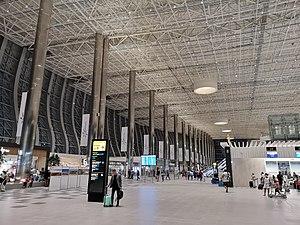
"L'aéroport international de Simferopol en ukrainien : Міжнародний аеропорт « Сімферополь », en russe : Международный аэропорт ""Симферополь"", en tatar de Crimée : Aqmescit Halqara Ava Limanı. Cet aéroport (code AITA : SIP • code OACI : UKFF • Code aéronautique de l'espace russophone : russe : СИП) est situé à Simferopol et desservant Simferopol et la République de Crimée.